2022–23 Manchester City F.C. season

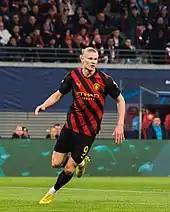
Erling Haaland in action against RB Leipzig in the Champions League round of 16

On 14 March, on a record breaking night, City defeated RB Leipzig 7–0 at home (8–1 on aggregate) in their Champions League round of 16 second leg tie to advance to the quarter-finals of the competition. This equalled City's record scoreline in the Champions League, but the match was particularly notable for the five goals scored by Haaland, who in recording his 39th goal of the season broke the 94-year-old club record of Tommy Johnson. It was also the first time a City player had scored five goals in a single continental match, and broke the record for the most number of continental goals scored in a season.